Hopedale, Massachusetts

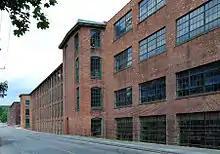
Draper Factory

As of the census of 2000, there were 4,158 people, 1,616 households, and 1,082 families in the Hopedale CDP, comprising the main village in the town. The population density was . There were 1,657 housing units at an average density of . The racial makeup of the CDP was 97.43% White, 0.51% Black or African American, 0.02% Native American, 0.67% Asian, 0.63% from other races, and 0.75% from two or more races. Hispanic or Latino of any race were 1.30% of the population.